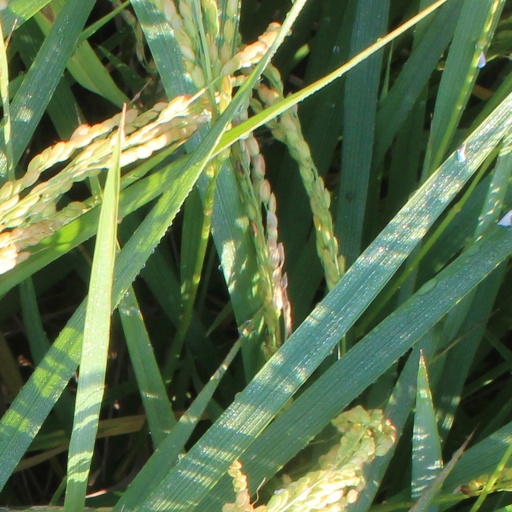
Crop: rice